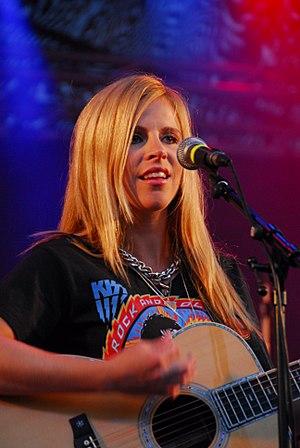
Lisa Miskovsky est une auteur-compositeur-interprète suédoise née le 9 mars 1975 à Obbola.